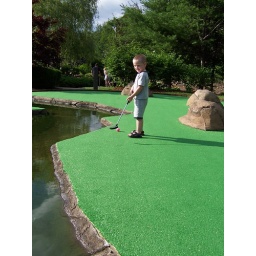
Aidan tries not to get the ball in the water hazard.